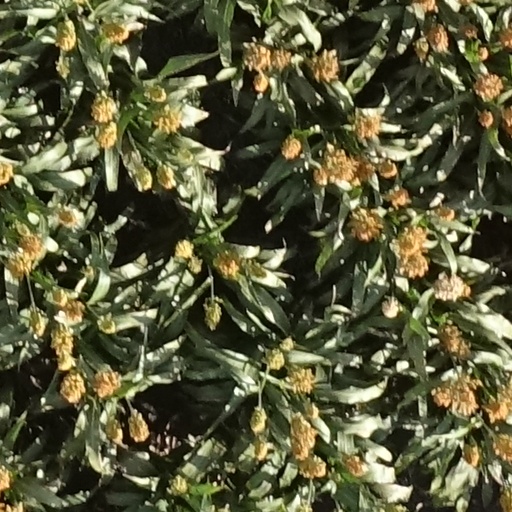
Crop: sorghum